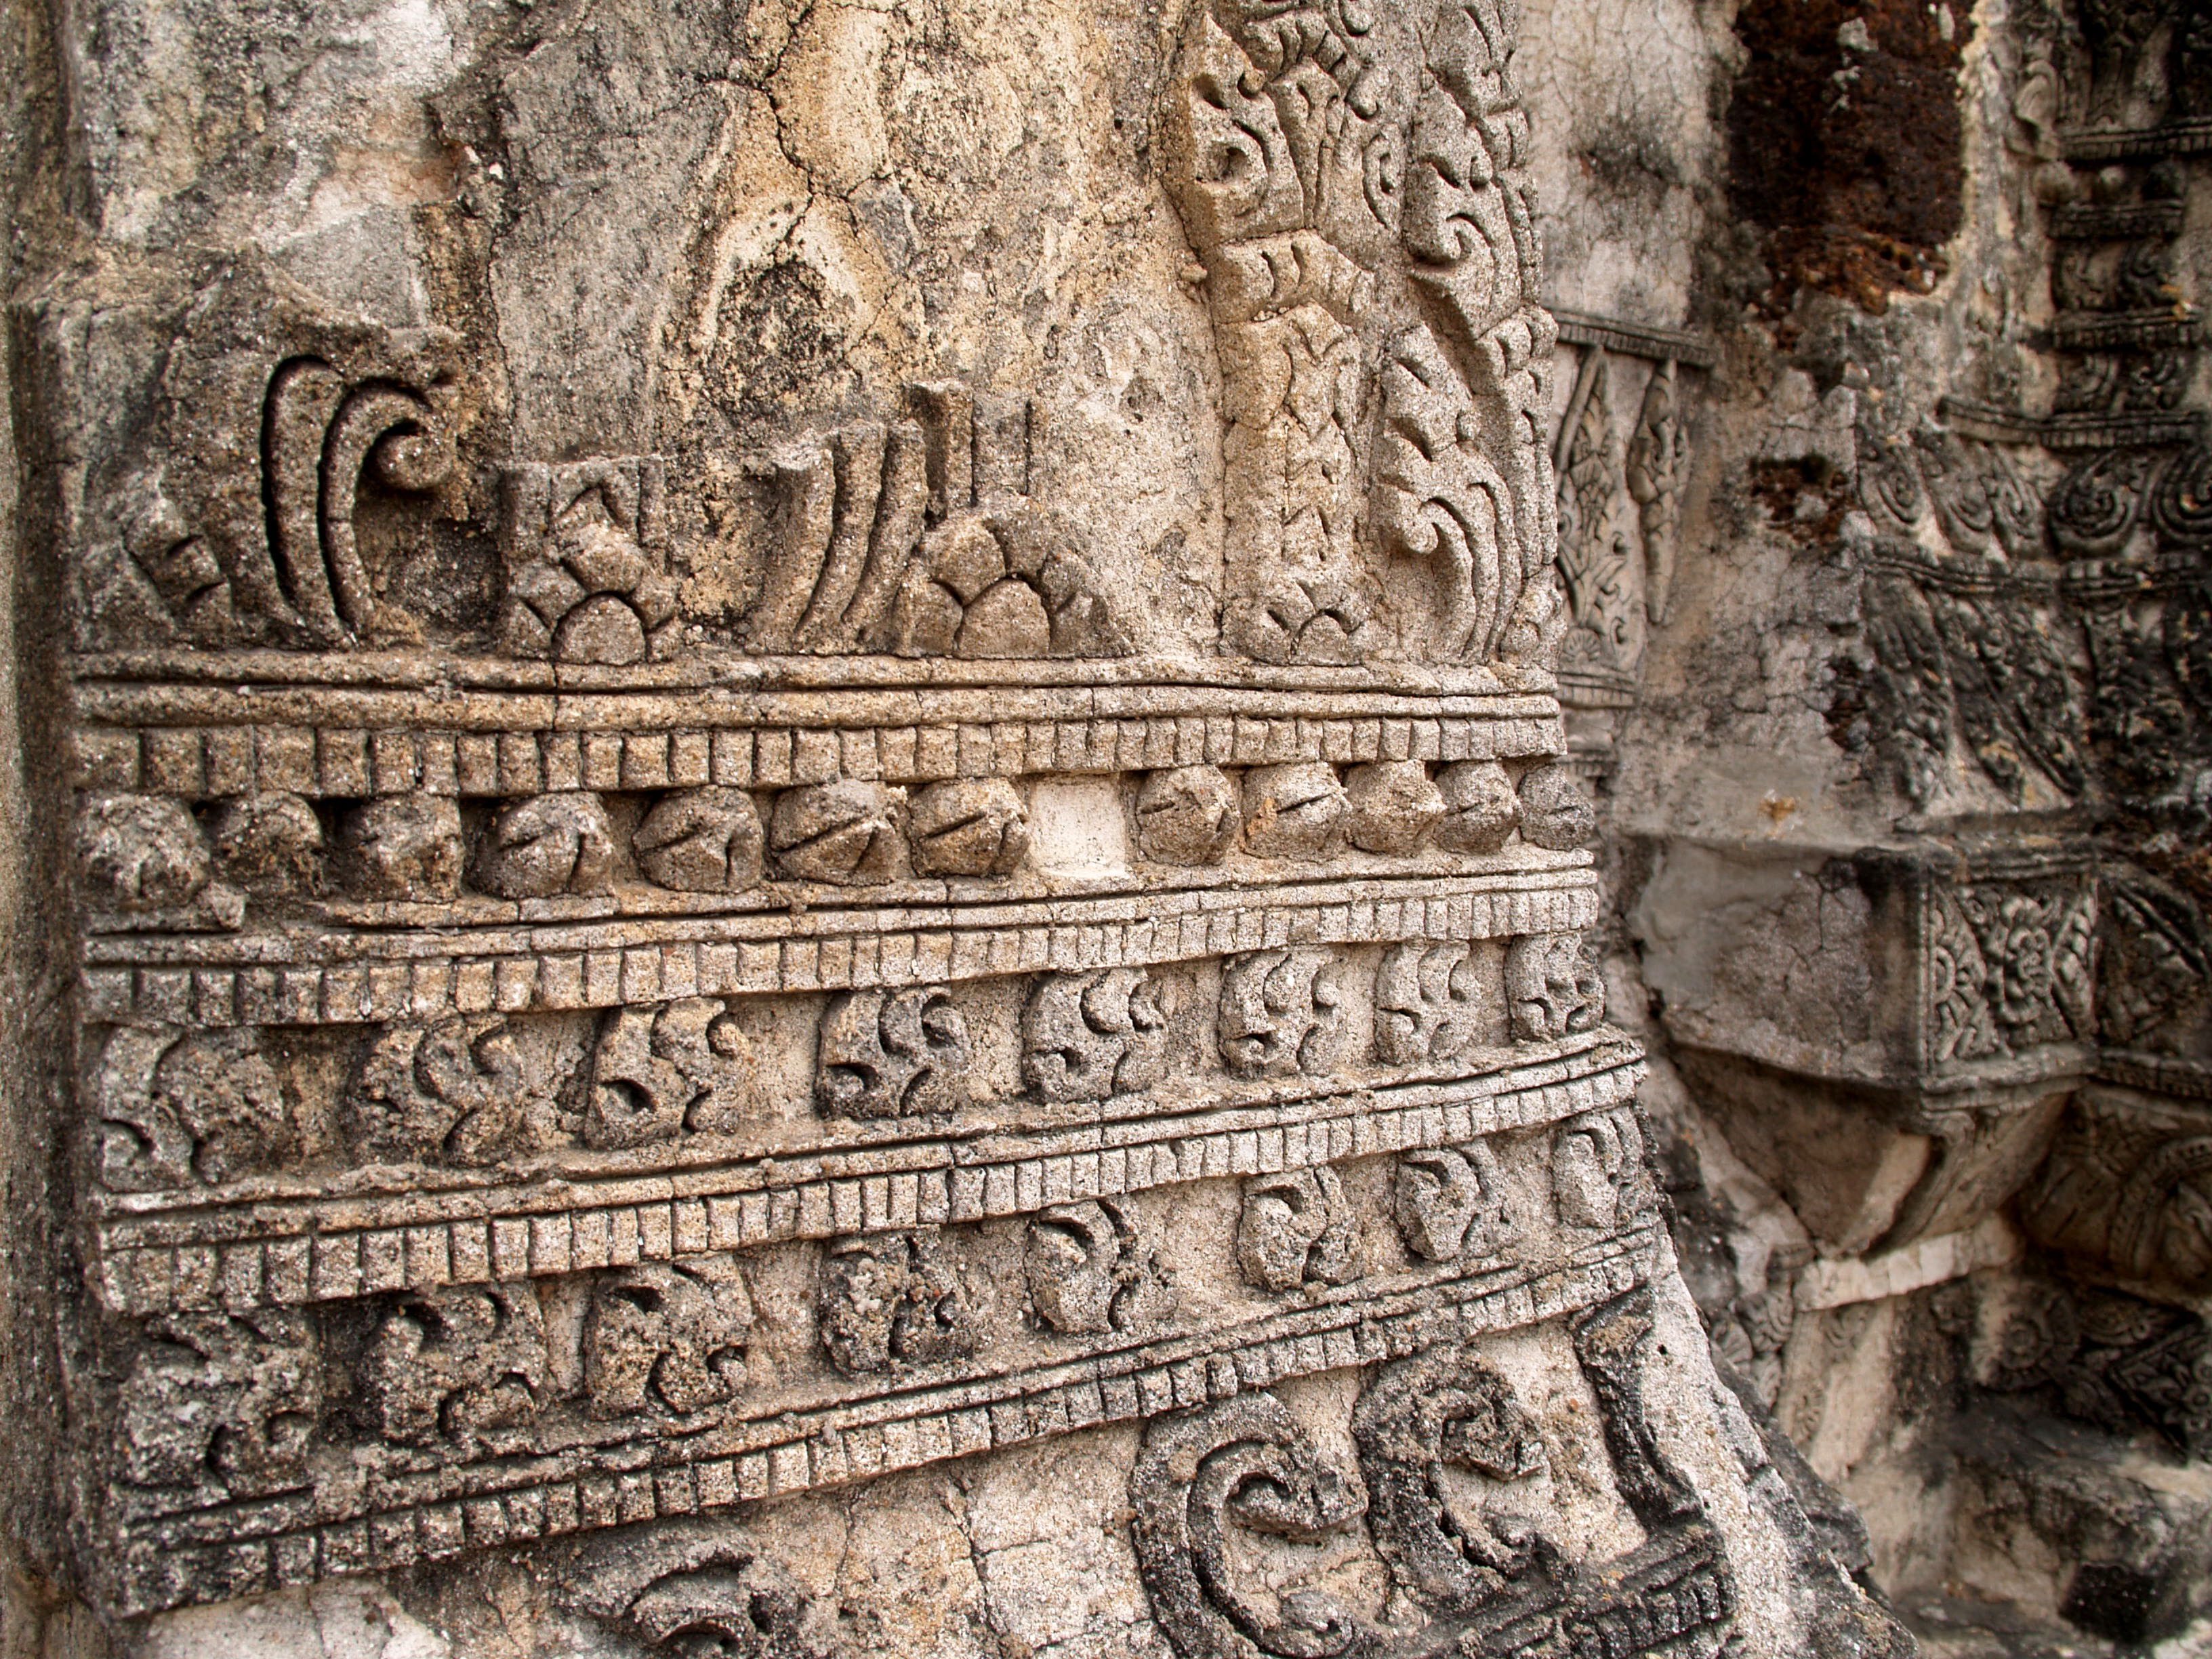
mountain, architecture, structure, sky, wood, roof, old, travel, statue, golden, column, high, symbol, buddhist, buddhism, religion, asia, ancient, landmark, tourism, place of worship, thailand, majestic, spiritual, siam, sculpture, religious, art, king, gold, temple, ornate, ruins, bright, monastery, mount, buddha, culture, history, worship, famous, royal, bangkok, carving, relief, oriental, thai, traditional, rama, pagoda, wat, ayutthaya, southeast, spirituality, stele, ethnicity, archaeological site, stone carving, hindu temple, ancient history, maya civilization